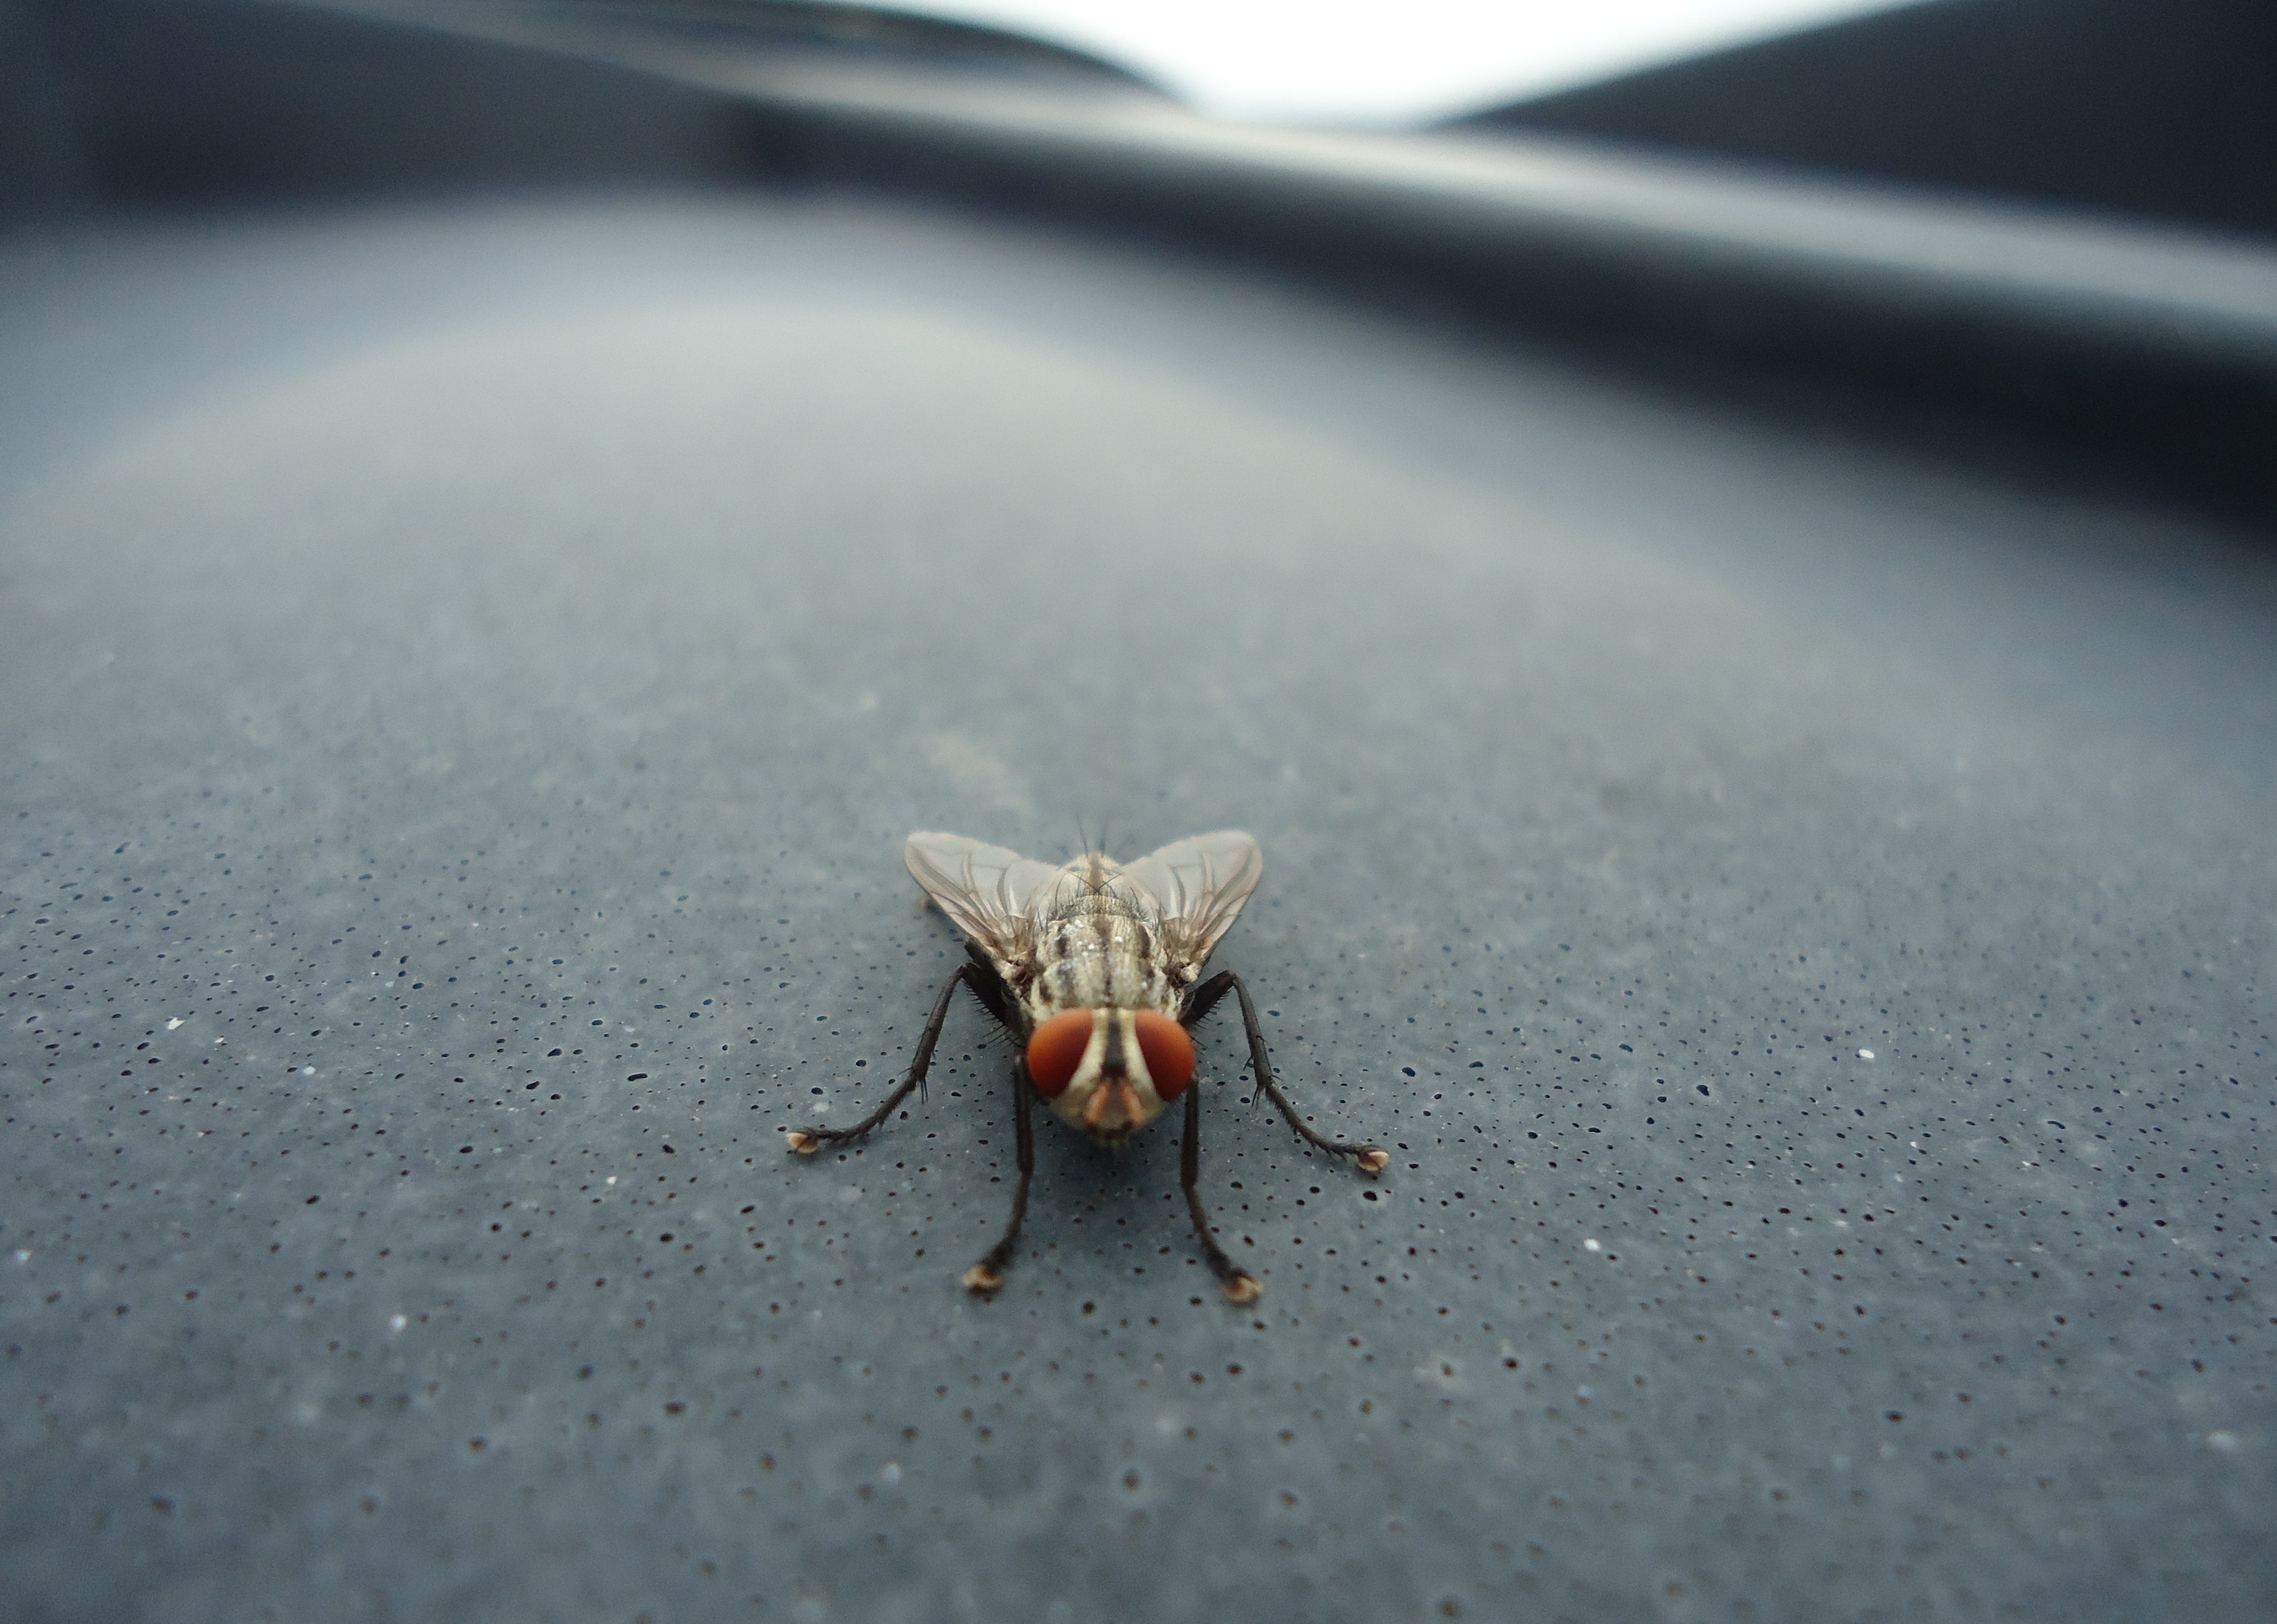
wing, photography, leaf, insect, fauna, invertebrate, close up, macro photography, arthropod